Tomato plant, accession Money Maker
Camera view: vertical (180 deg); turntable rotation: 0 degrees
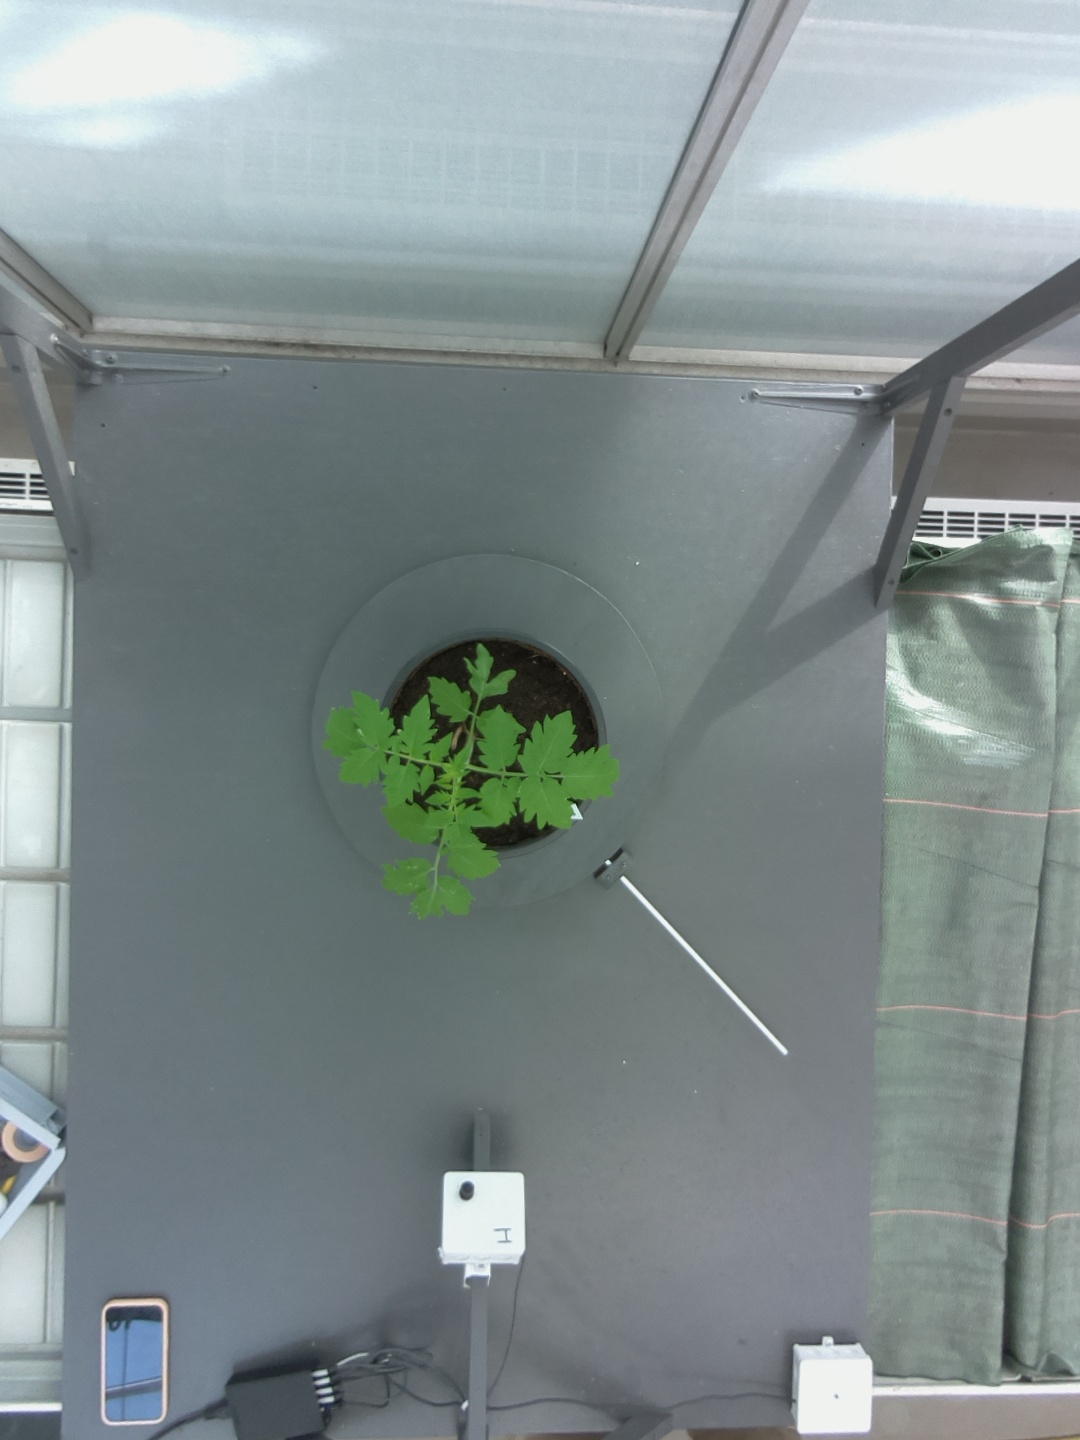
BBCH growth stage 13: 6 of true leaves visible